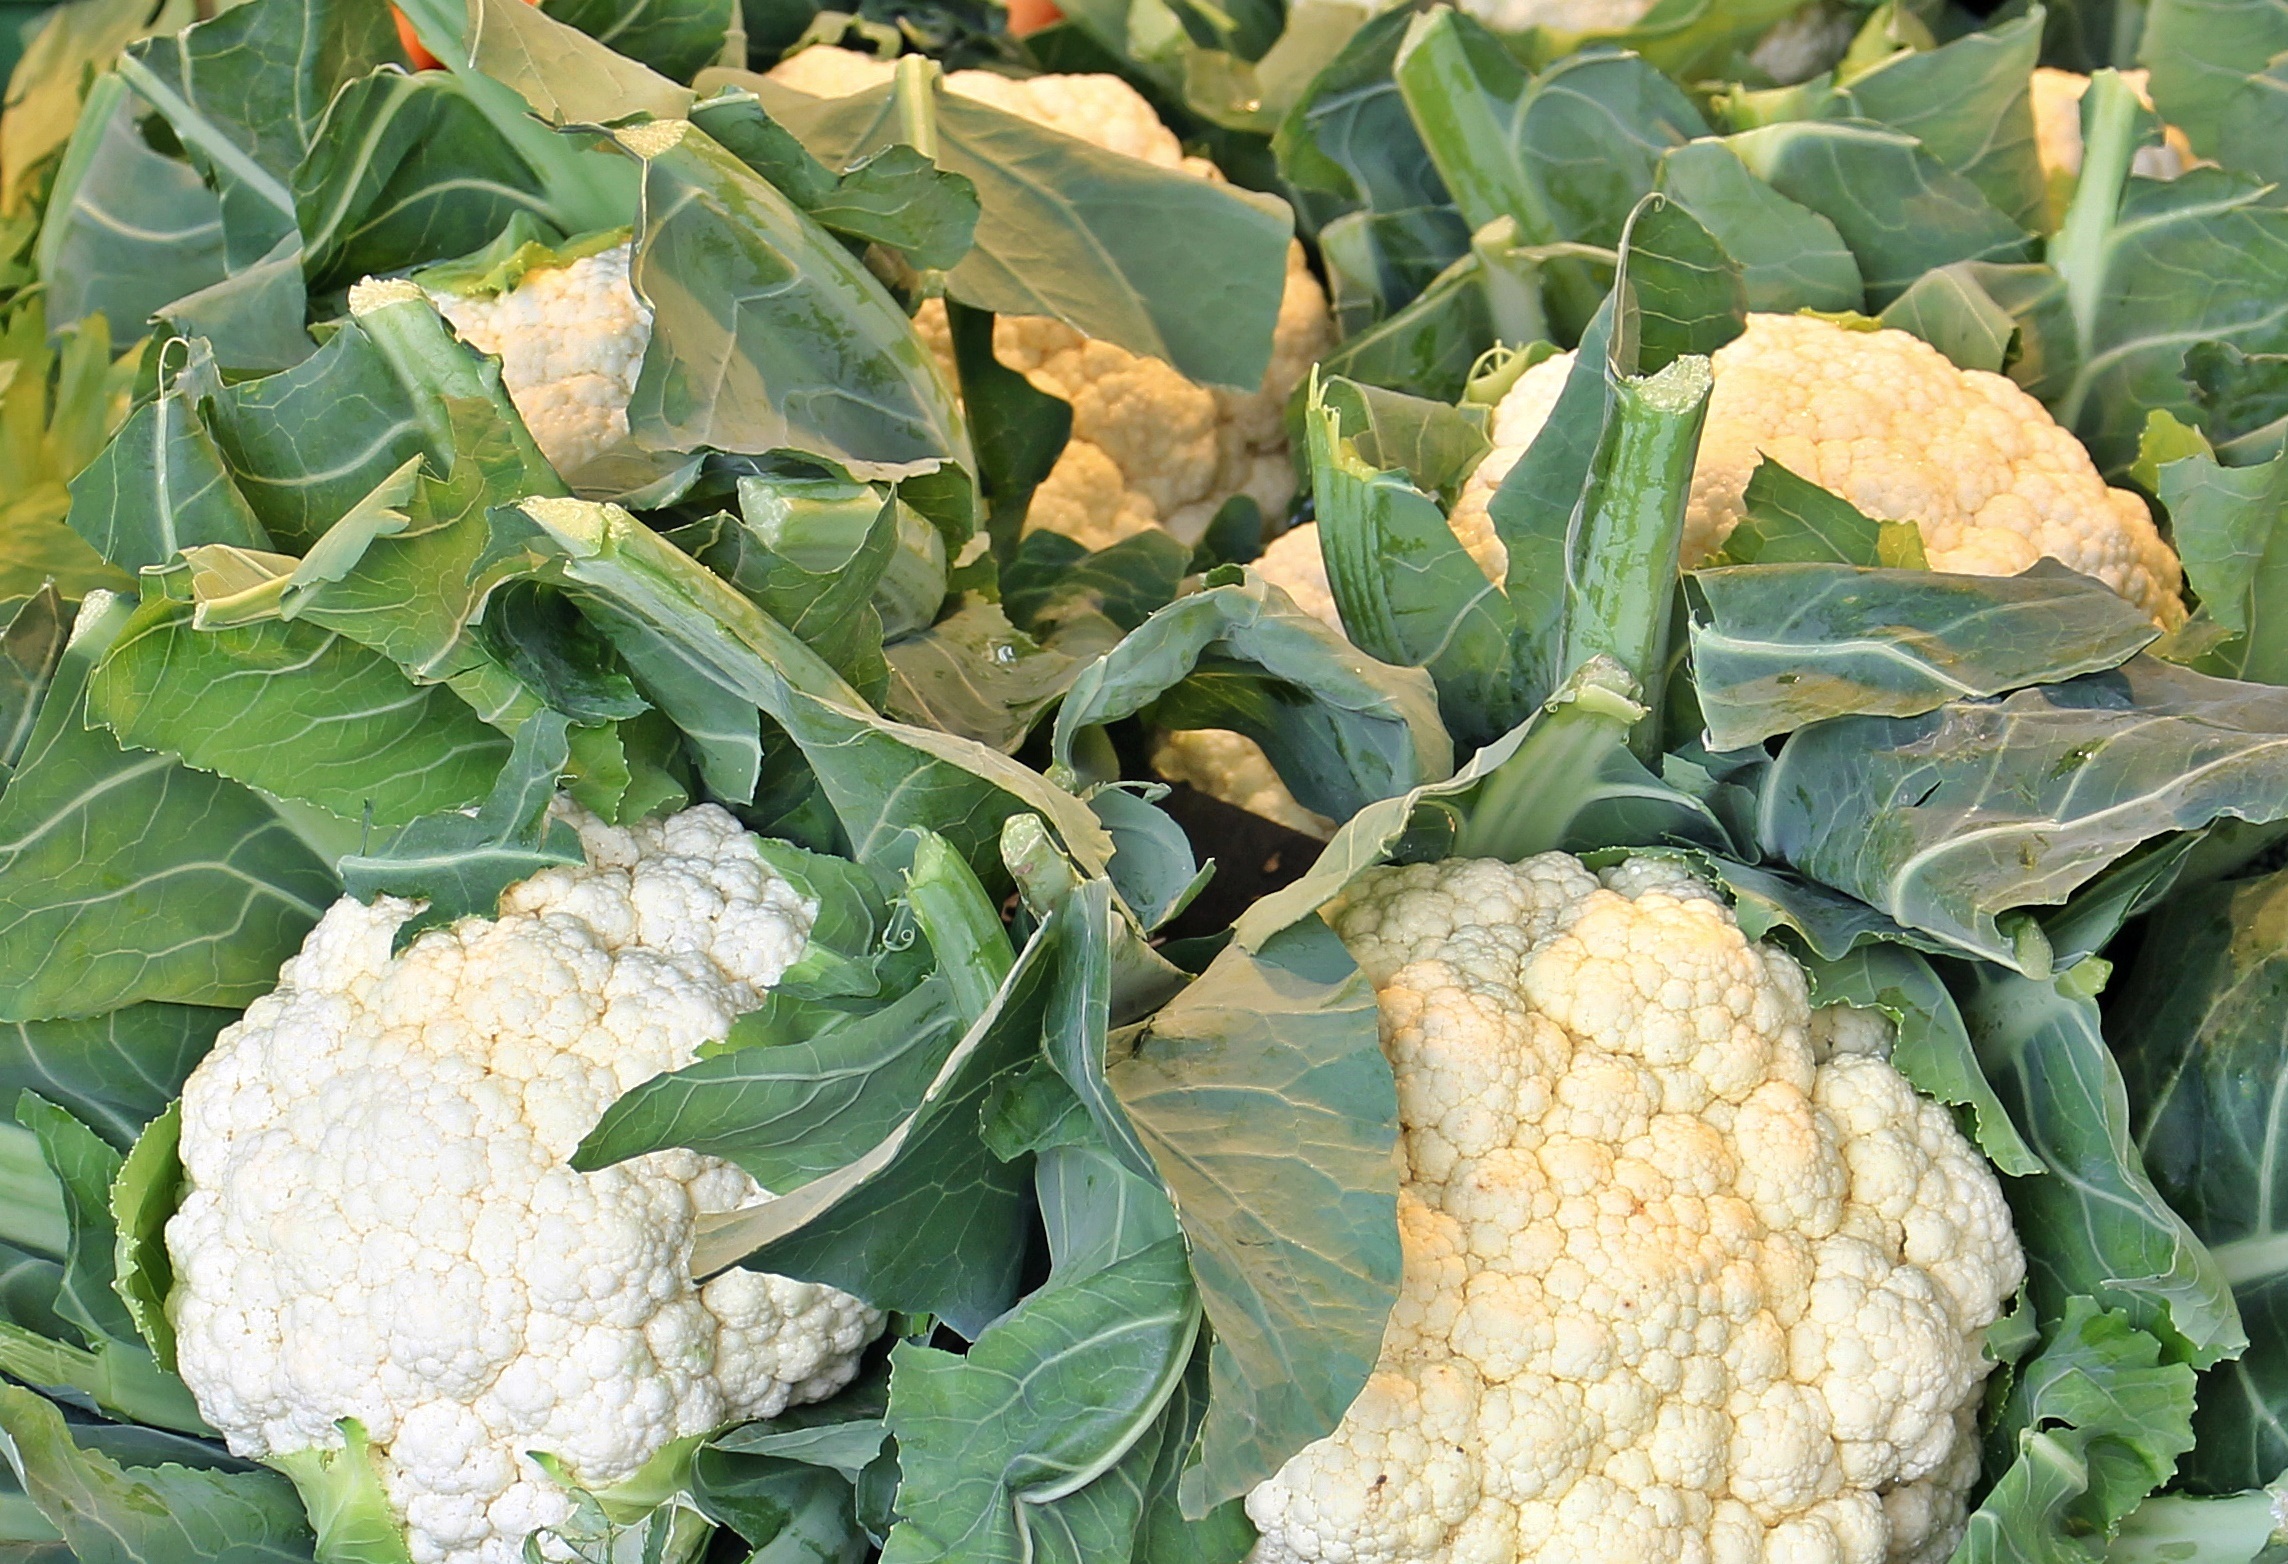
plant, flower, feed, food, harvest, produce, vegetable, market, agriculture, healthy, eat, market stall, nutrition, vegetables, frisch, cauliflower, flowering plant, vegetable stand, land plant, leaf vegetable, cruciferous vegetables